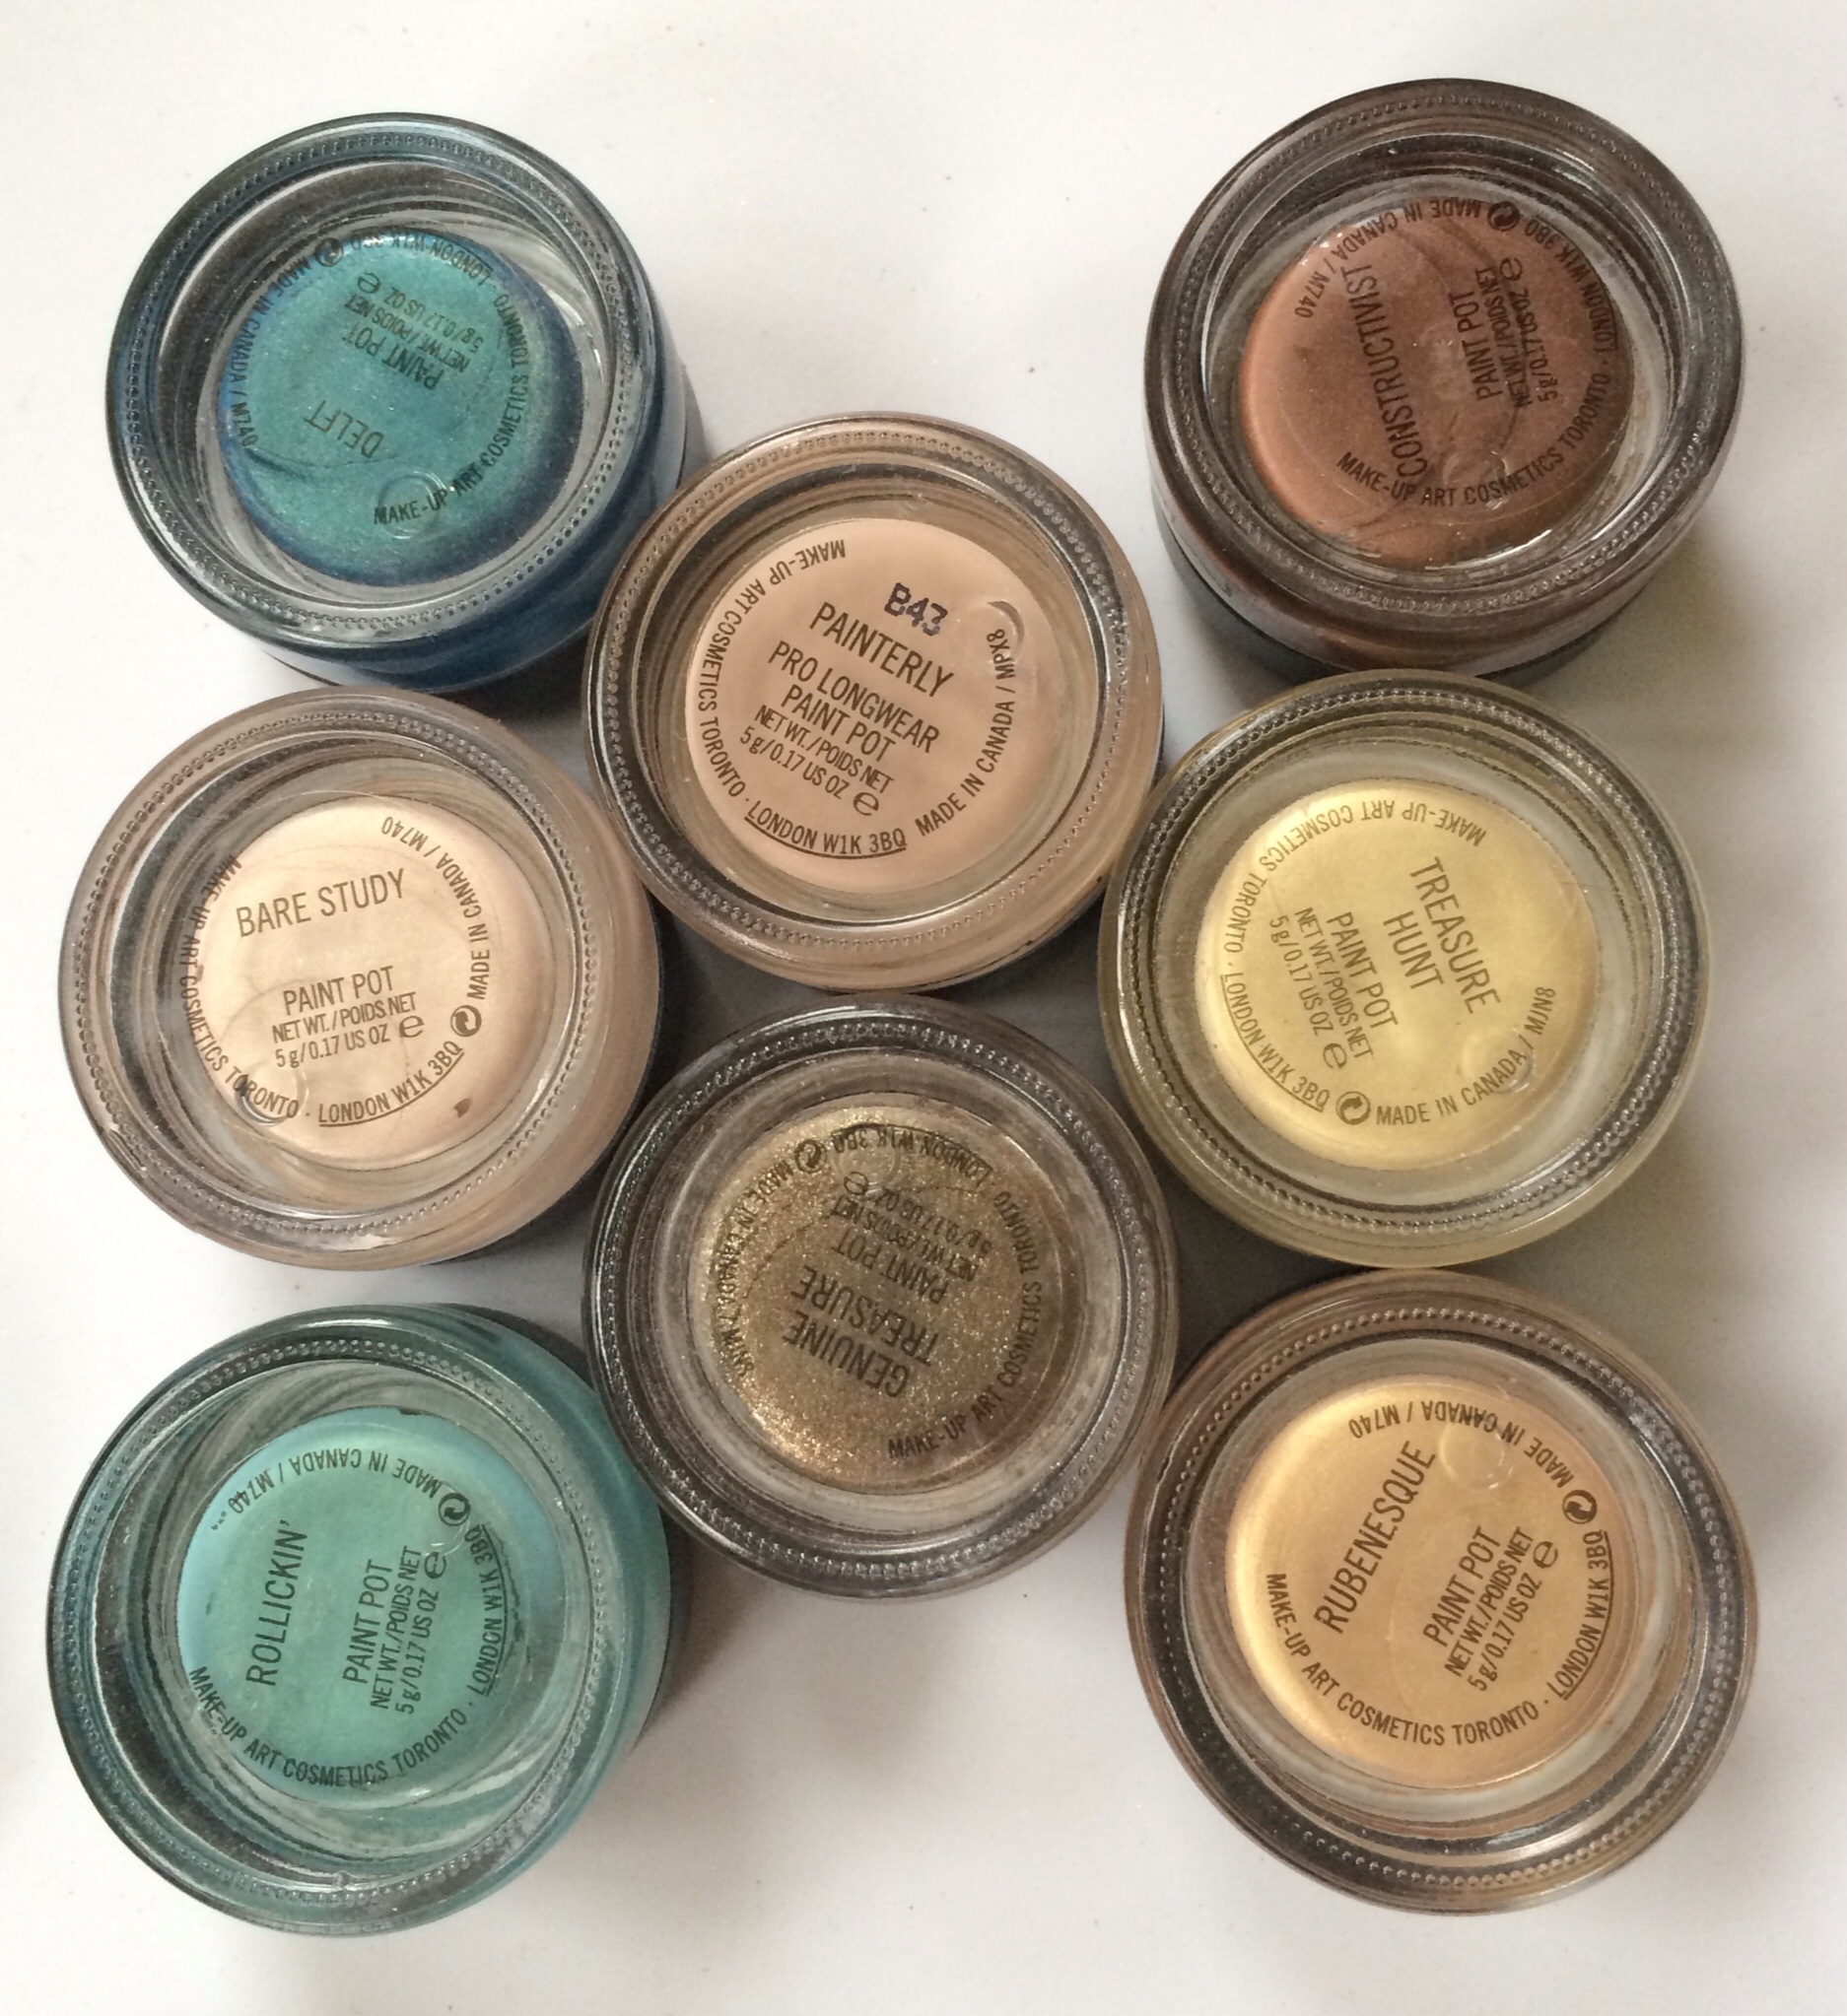
girl, woman, female, model, color, fashion, makeup, human body, colour, face, eyes, luxury, eye, accessories, beauty, sexy, style, organ, elegance, gorgeous, cosmetics, glamour, mineral, stylish, vogue, eyeshadow, sensuality, eye shadow, paint pot